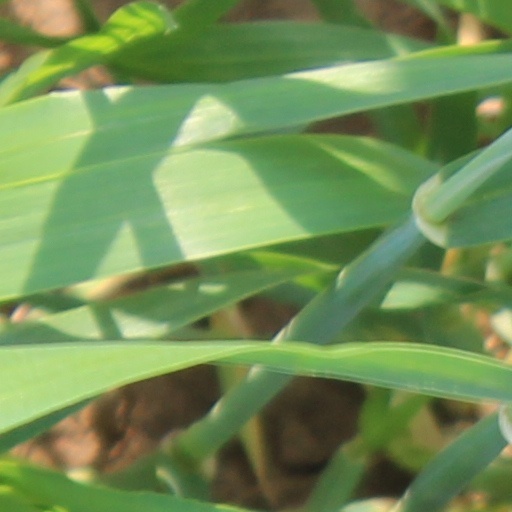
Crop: wheat